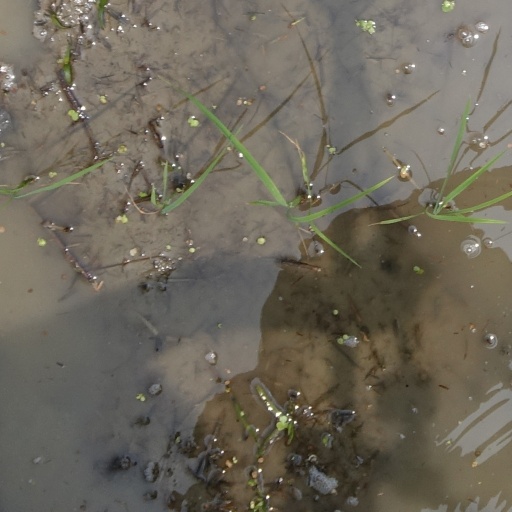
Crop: rice